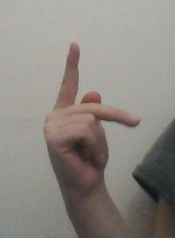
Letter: dha